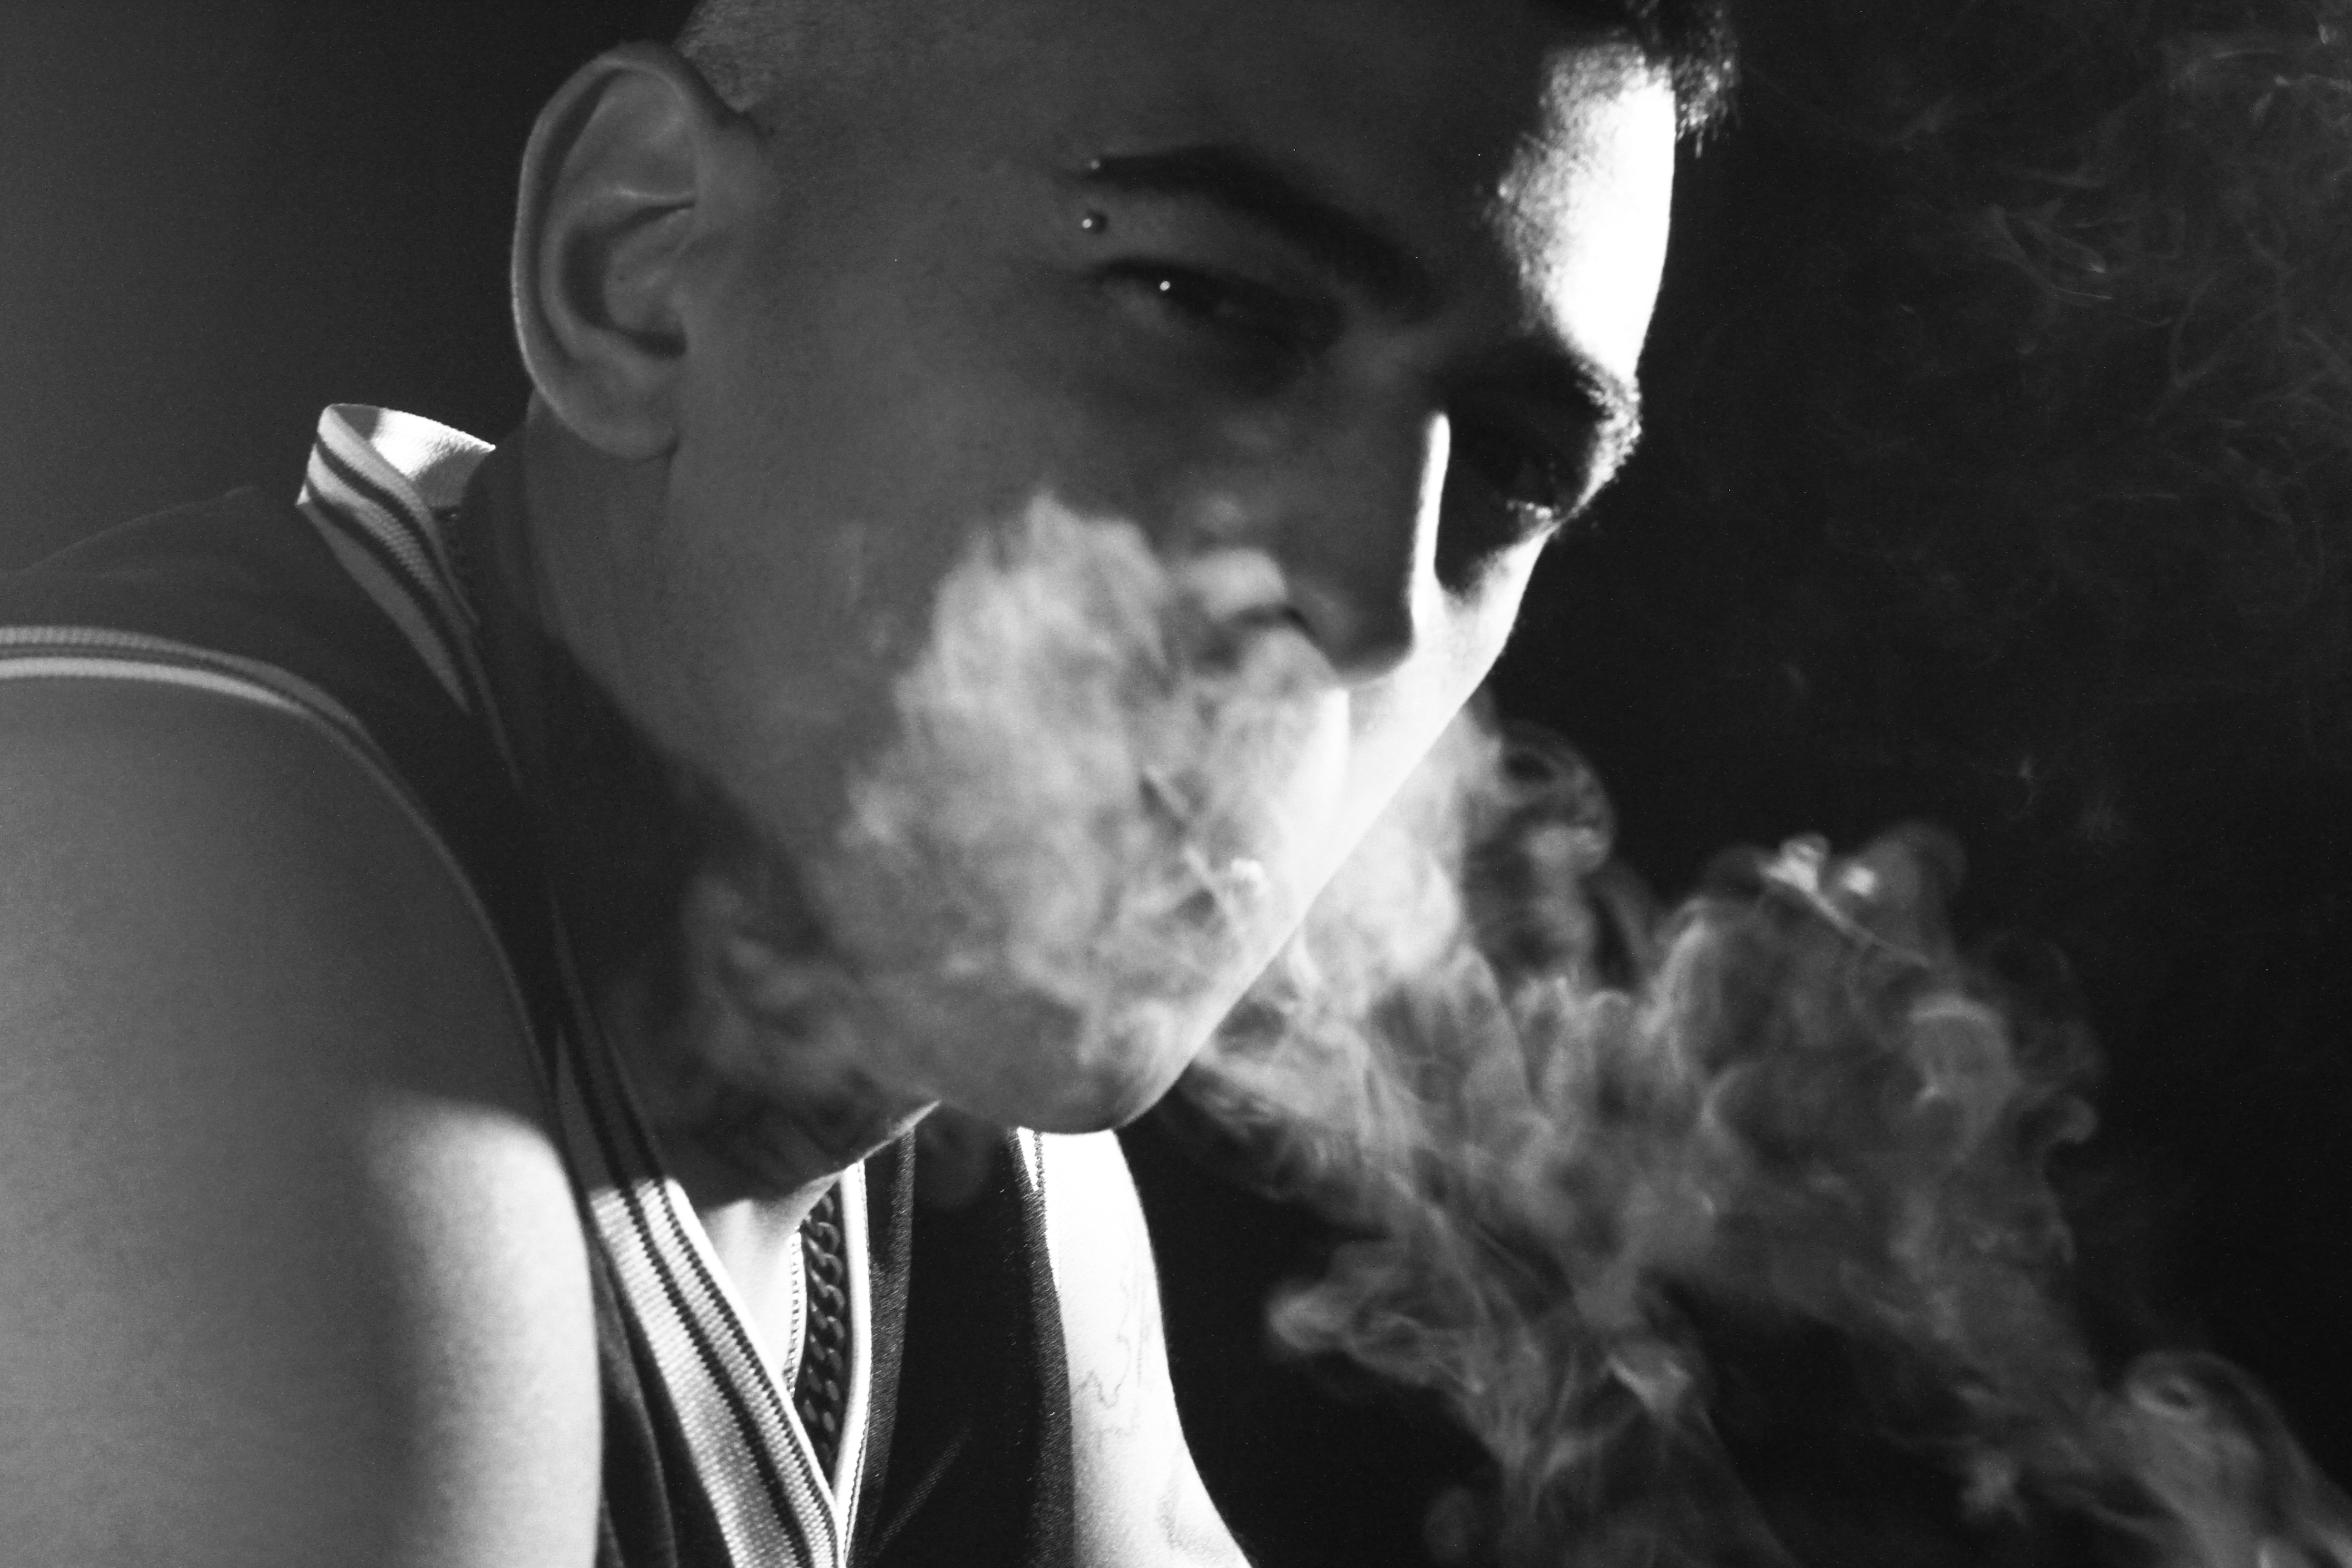
man, flash photography, neck, jaw, grey, beard, style, black and white, elbow, entertainment, facial hair, monochrome photography, monochrome, chest, darkness, eyewear, event, smoke, performing arts, backlighting, audio equipment, t shirt, portrait, portrait photography, night, performance, Barechested, flesh